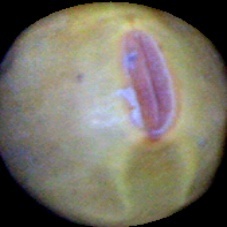
Label: Immature